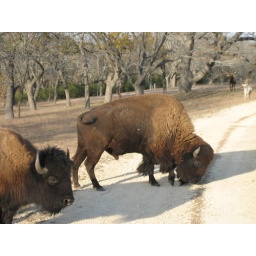
Buffalo eating the feed from the truck that we put on the road!(Taken at the ranch in Austin, Texas.)